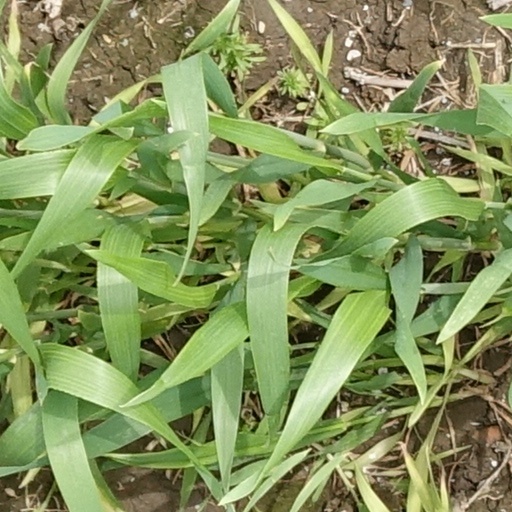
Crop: wheat